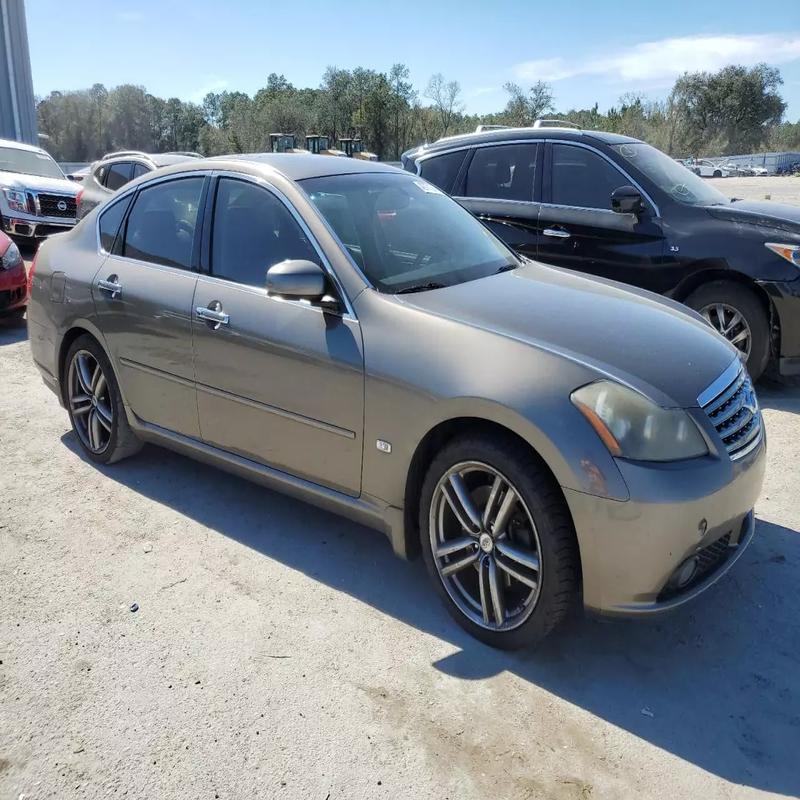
Aucun dommage détecté.
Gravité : aucun